Nebraska Cornhuskers baseball

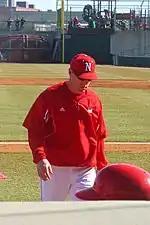
Darin Erstad

Before Nebraska began its first season in the Big Ten in 2012, the school hired former Husker outfielder and Major League Baseball All-Star Darin Erstad as head coach. Ted Silva was hired as Erstad's pitching coach and former Huskers Will Bolt and Jeff Christy were named assistants. Nebraska earned the No. 4 seed in the Big Ten Tournament in Erstad's first season, the program's first postseason appearance of any kind since 2008.